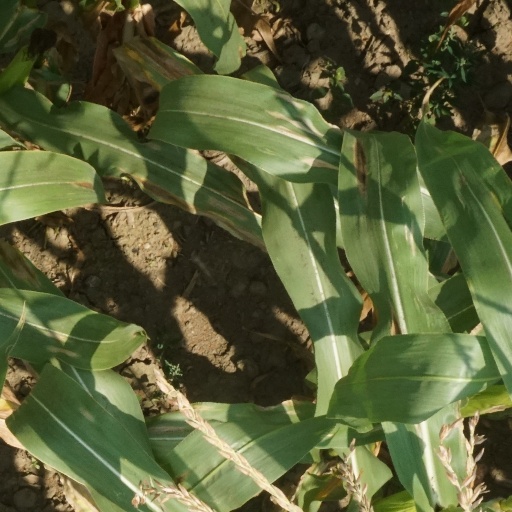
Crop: maize; corn